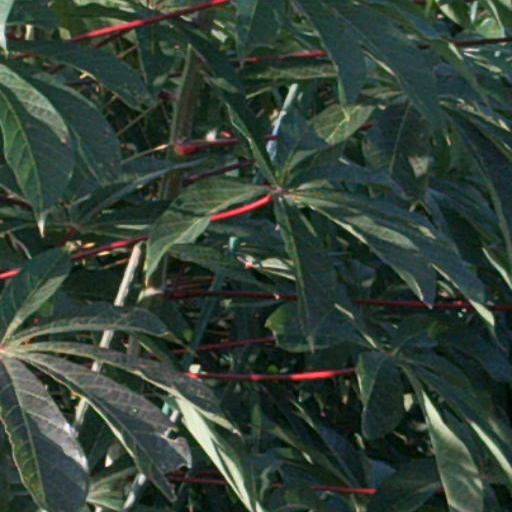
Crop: cassava